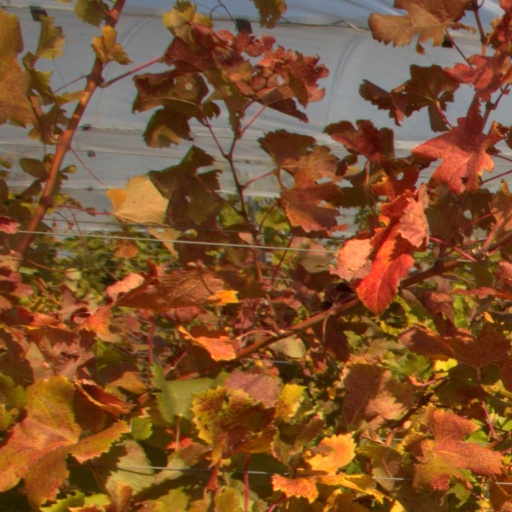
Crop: grape